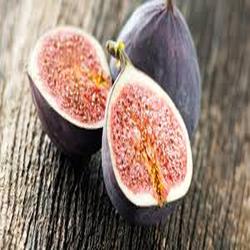
Label: Fig